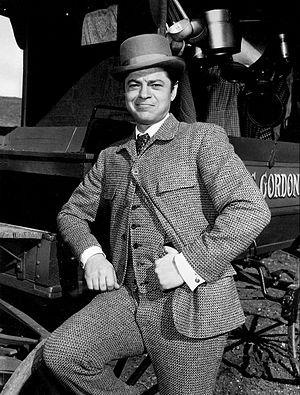
Les Mystères de l'Ouest est une série télévisée américaine en 104 épisodes de 50 minutes créée par Michael Garrison et diffusée entre le 17 septembre 1965 et le 4 avril 1969 sur le réseau CBS.
Cet article présente la liste des épisodes de la série télévisée américaine Les Mystères de l'Ouest, dans l'ordre de leur diffusion à la télévision américaine, et non celui dans lequel ils ont été tournés. Il est recommandé pour un visionnage de la série de regarder les épisodes dans leur ordre de production plutôt que dans l'ordre répertorié ici. Pour la première saison la différence entre les deux ordres est minime, puisque seuls les épisodes 2, 3 et 4 ont été diffusés hors de la séquence chronologique. A contrario, la saison 4 voit son ordonnancement bouleversé, ce qui nuit au visionnage, puisque le personnage d'Artemus Gordon, absent pendant 9 épisodes chronologiquement, apparaît et disparaît aléatoirement. On peut noter aussi que le personnage de James West change de coiffure dans le courant de cette saison, et que l'ordre de diffusion fait que la coiffure oscille entre l'ancienne et la nouvelle d'un épisode à l'autre.
Ross Martin, de son vrai nom Martin Rosenblatt, est un acteur américain né le 22 mars 1920 à Gródek et mort le 3 juillet 1981 à Ramona à l'âge de 61 ans.